Edmund Deane

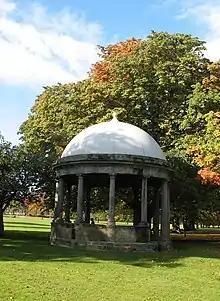
The Tewit Well, Harrogate, today

The development of the Tewit Well by William Slingsby (died 1608) from 1571 had led to a wish to promote the "English Spaw" as Bright, rector of Barwick-in-Elmet and Methley, named it in the mid-1590s. Yorkshire gentry favoured the idea, and in 1625 Deane and Stanhope visited the well, cleaned it out, and took samples. Deane put the argument that taking the waters in England was safer than travel to continental Europe to do so.